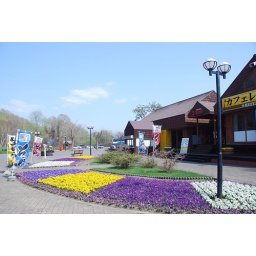
Nice cafes and lovely flower beds around the sidewalk - Hokkaido - Japan